List of seafood dishes

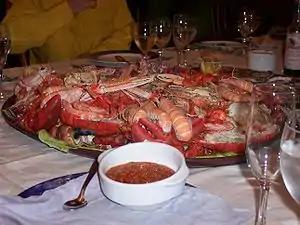
"Plateau de fruits de mer" (French 'seafood platter') is a seafood dish of raw and cooked shellfish served cold on a platter, usually on a bed of ice.

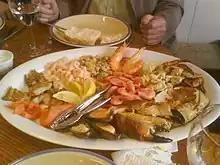
Seafood on a platter

This is a list of notable seafood dishes. Seafood dishes are food dishes which use seafood (fish, shellfish or seaweed) as primary ingredients, and are ready to be served or eaten with any needed preparation or cooking completed. Many fish or seafood dishes have a specific name (cioppino), while others are simply described (fried fish) or named for particular places (Cullen skink). Bisques are prepared with a variety of seafoods.